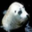
Label: seal